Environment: real
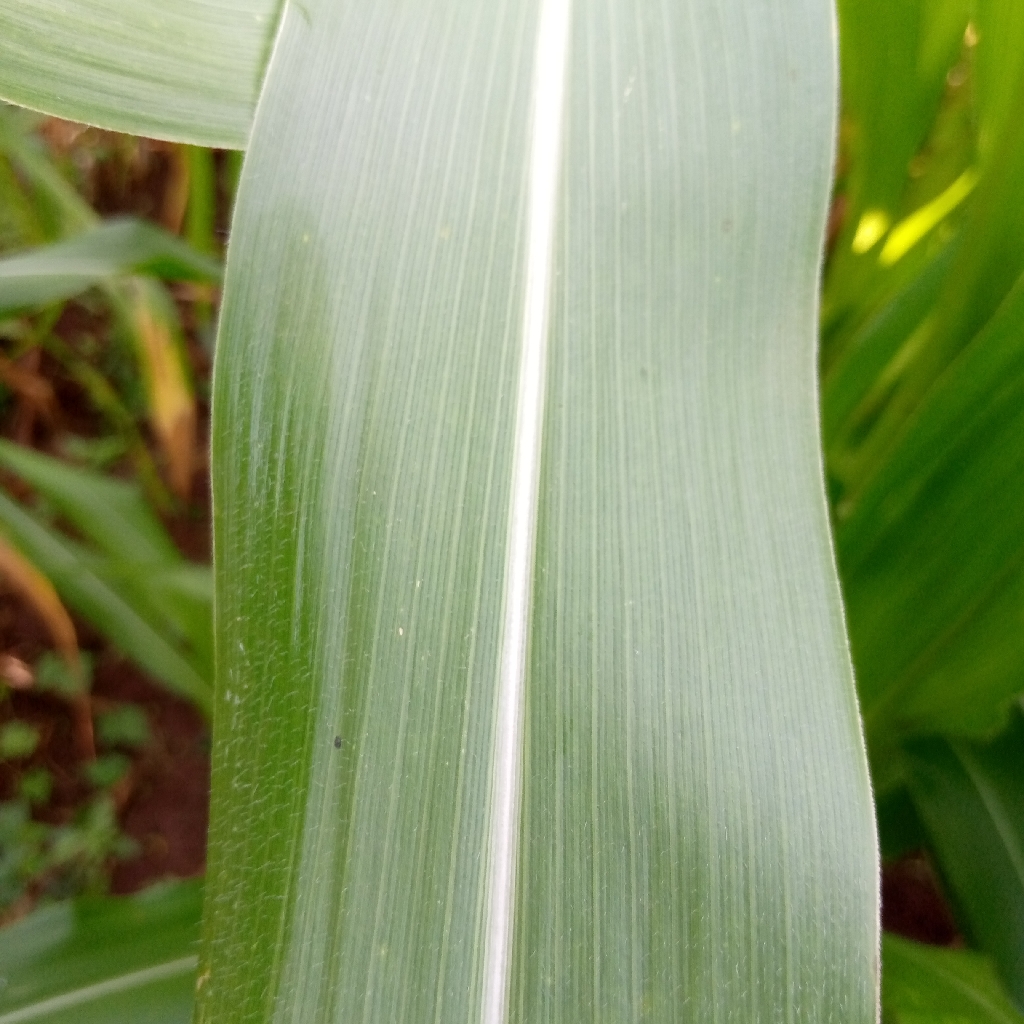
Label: healthy